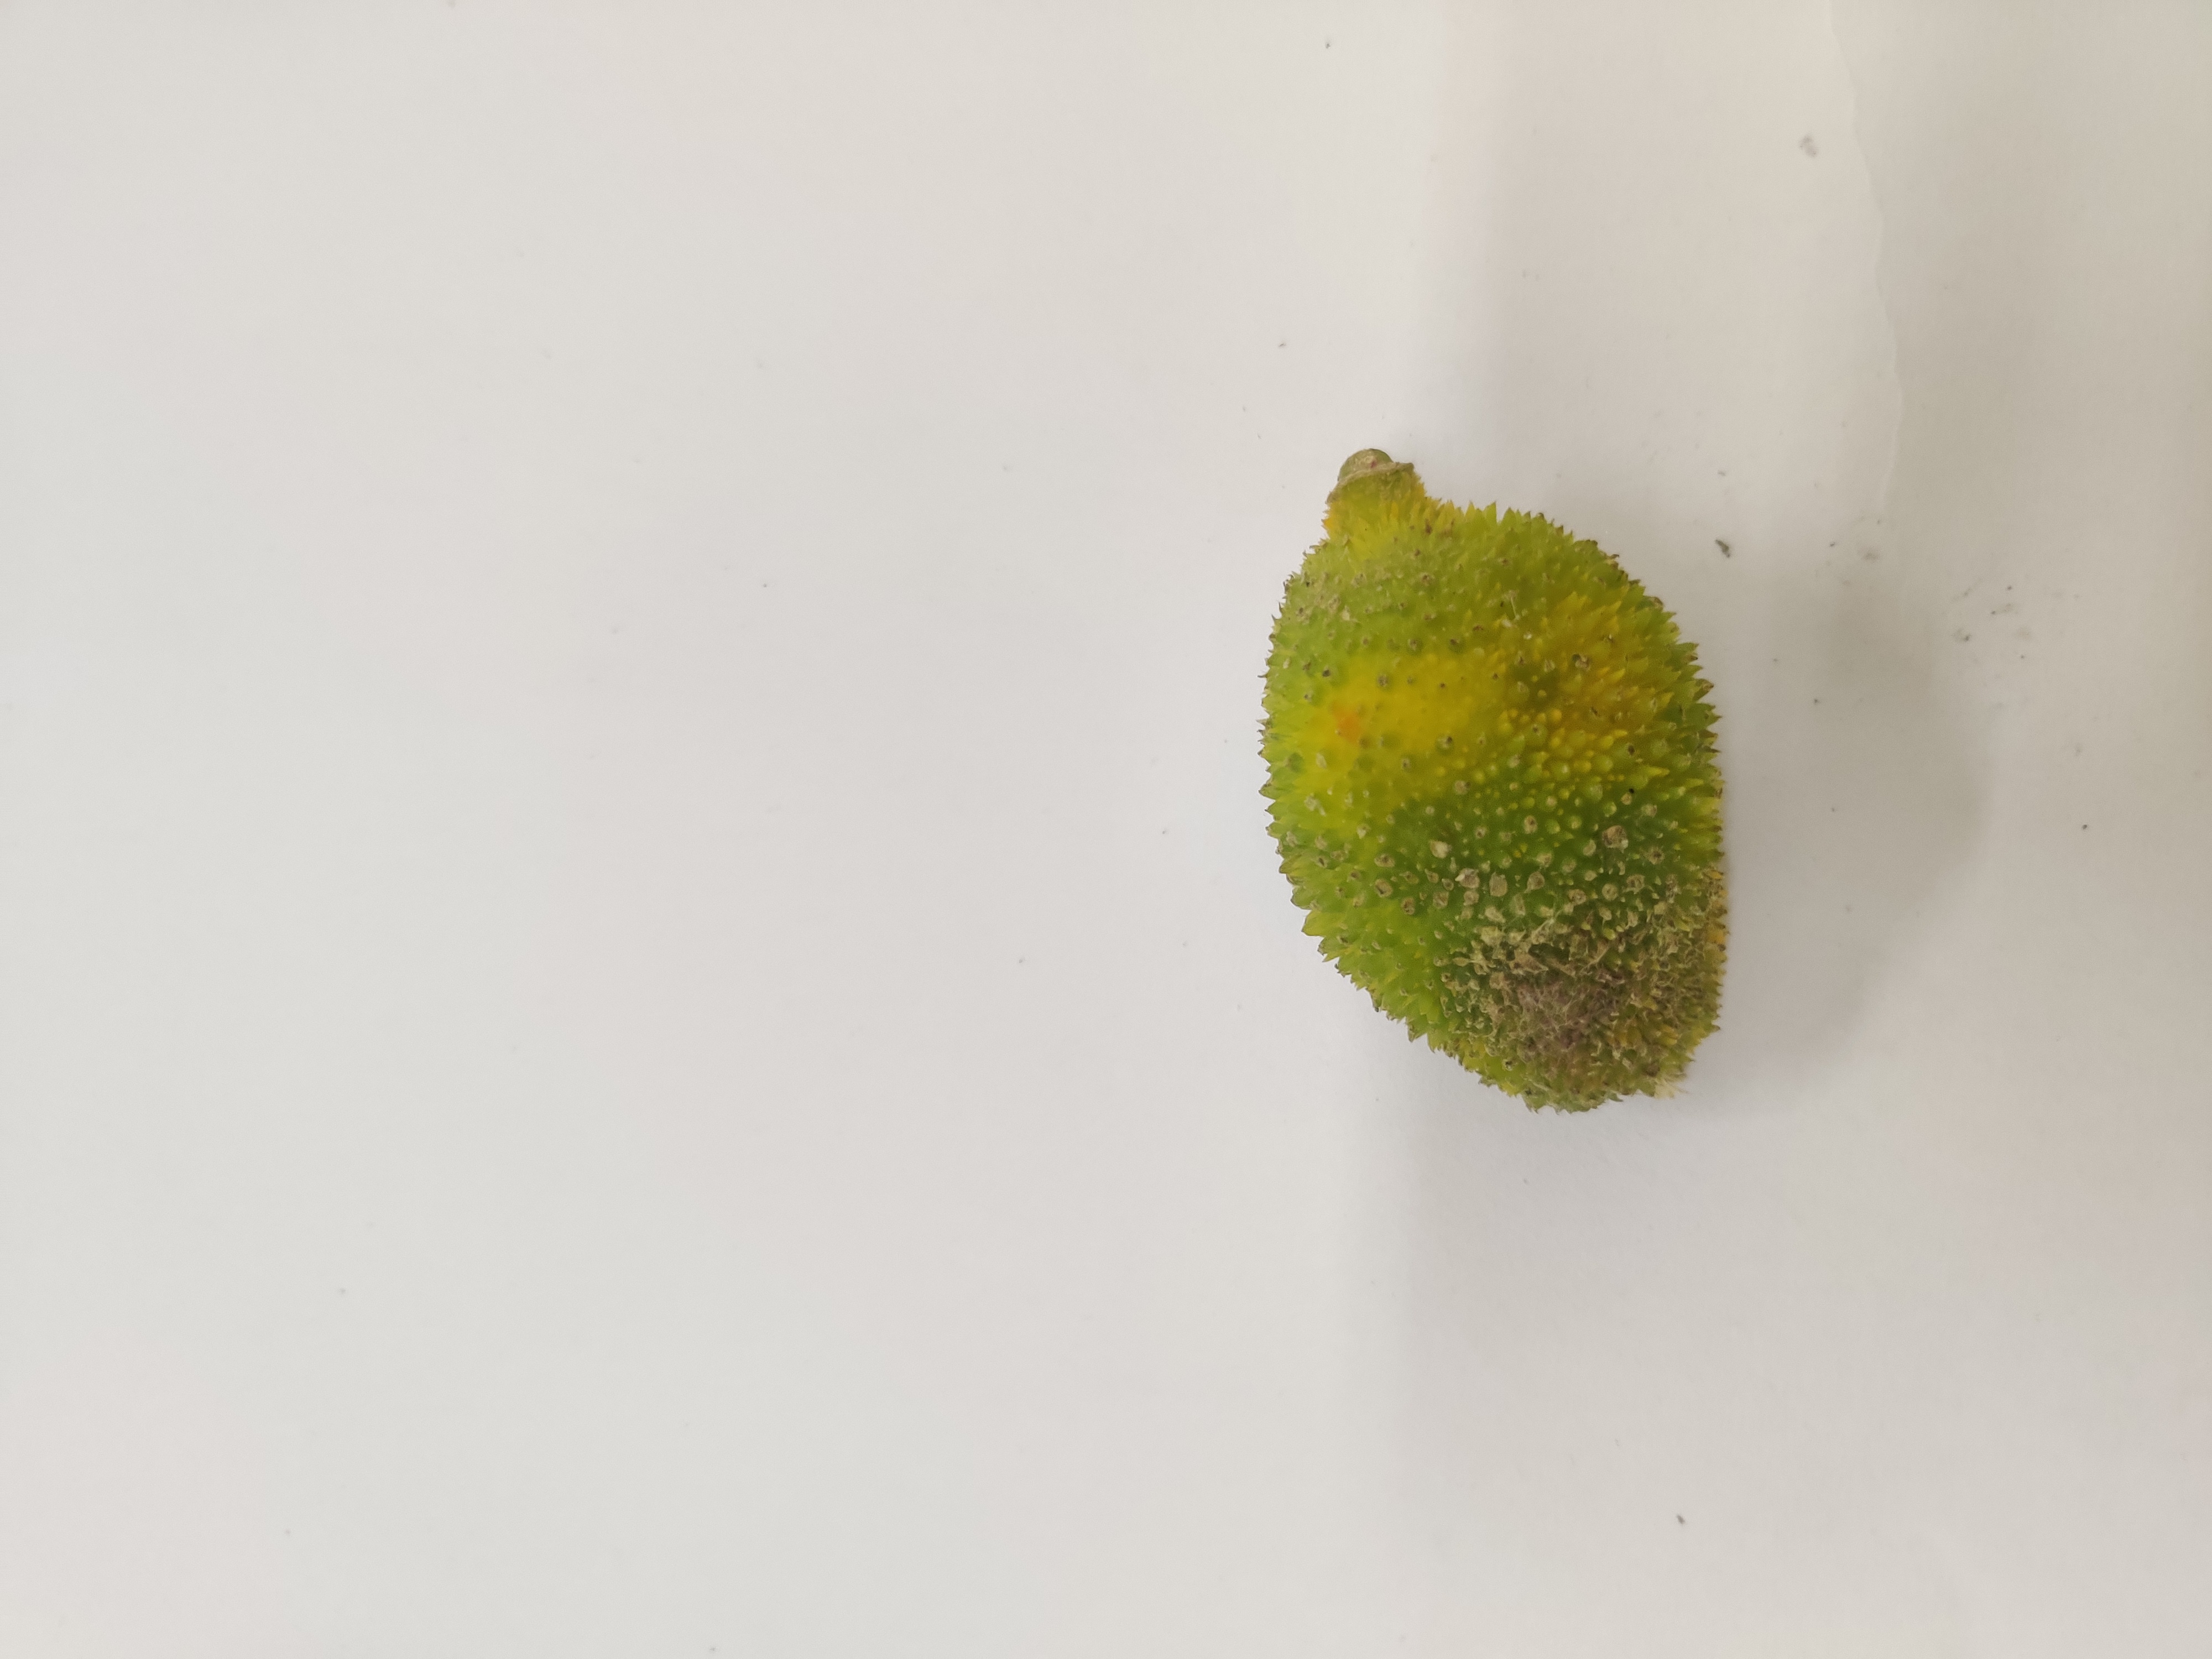
Crop: Spiny Gourd
Condition: Damaged